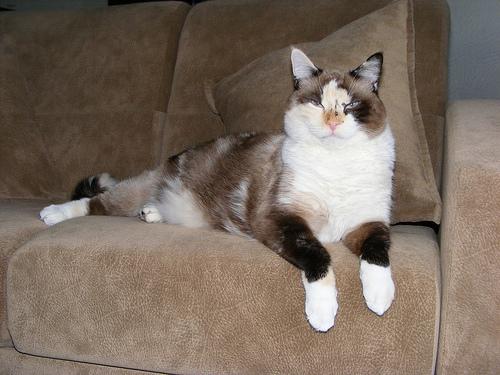
Breed: Ragdoll